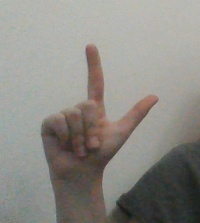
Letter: laam